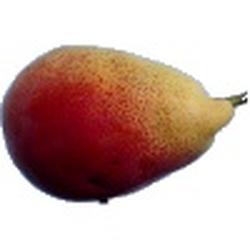
Label: Pear